2022 Jerusalem bombings

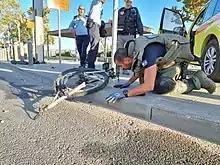
The attack site

On 23 November 2022, two bomb attacks were carried out at bus stops on the outskirts of Jerusalem. Two civilians were killed and 46 were injured. They were the first bombings carried out on Israeli civilians since the 2016 Jerusalem bus bombing, in which a suicide bomber injured at least 22 people.